Jayajirao Scindia

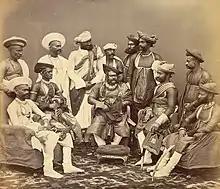
The Maharaja Scindhia of Gwalior with state officials

Jayajirao was born as Bhagirath Scindia, son of Hanuvant Rao Scindia who was the younger brother of the then ruling Maharaja Jankojirao Scindia II on 19 January 1835. The erstwhile Maharaja of Gwalior, Jankojirao II, died in 1843 without leaving an heir leading his widow Tara Bai to adopt Bhagirath Rao. Bhagirath Scindia succeeded the Gwalior "gaddi" under the name of Jayajirao Sindhia on 22 February 1843. Mama Sahib, the maternal uncle of Jankojirao II, was chosen as regent.